Wilhelmina Weber Furlong

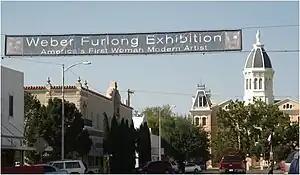
"Marfa, Texas Chinati Weekend", 2012, Marfa, Texas

In Spring of 2012, Wilhelmina Weber Furlong became the subject of a documentary film based on the biography on the life of the popular early American woman modernist. A permanent display of the work of Wilhelmina Weber Furlong is at the Bolton Landing, New York town history museum.